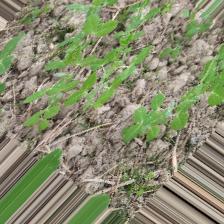
Label: Normal